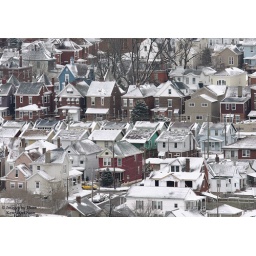
yellow car in bellevue